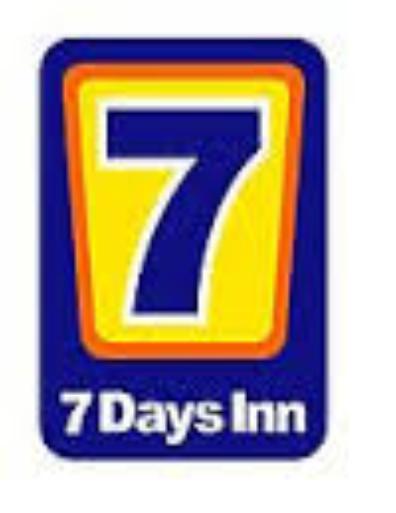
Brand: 7Days Inn
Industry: Others